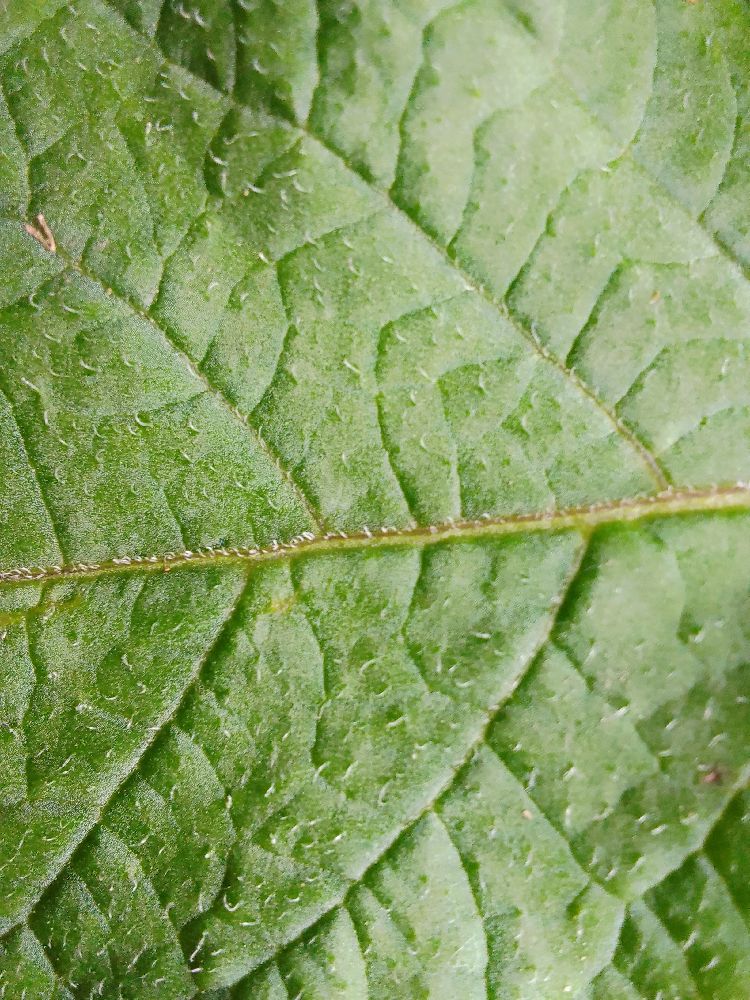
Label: Healthy